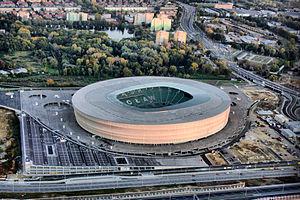
Les Jeux mondiaux 2017 se déroulent du 20 au 30 juillet 2017 à Wrocław, en Pologne. Cette 10ᵉ édition de cette manifestation quadriennale regroupe, comme les autres éditions des Jeux mondiaux, des sports non inscrits au programme des Jeux olympiques.